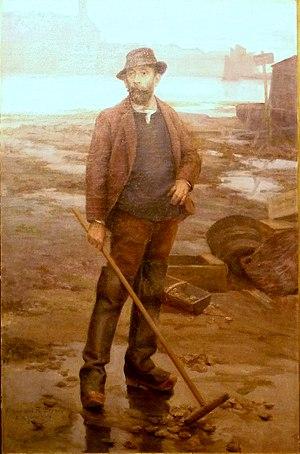
Emil-Benedicktoff Hirschfeld
Emil-Benediktoff Hirschfeld est un peintre russe, né le 18 avril 1867 à Odessa, décédé en 1922 à Concarneau.
Théophile Deyrolle, né le 16 décembre 1844 à Paris, mort le 14 décembre 1923 à Concarneau, est un peintre, illustrateur et céramiste français.